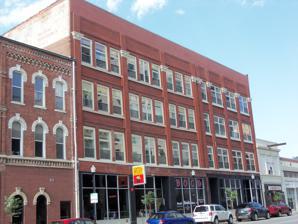
Building: Central Office Building
Country: United States of America
Year built: 1906
United States historic place Central Office Building U.S. National Register of Historic Places U.S. Historic district Contributing property Show map of Iowa Show map of the United States Location 230 W. 3rd St. Davenport, Iowa Coordinates 41°31′21″N 90°34′35″W / 41.52250°N 90.57639°W / 41.52250; -90.57639 Area less than one acre Built 1904, 1906 Architect Gustav Hansen Clausen & Clausen Architectural style Early Commercial Part of Davenport Downtown Commercial Historic District ( ID100005546 ) MPS Davenport MRA NRHP reference No. 83002411 Added to NRHP July 7, 1983 Central Office Building is a historic building located in downtown Davenport, Iowa , United States. It has been individually listed on the National Register of Historic Places since 1983. In 2020 it was included as a contributing property in the Davenport Downtown Commercial Historic District . It is located in the center of a block with other historic structures. It now houses loft apartments . History The Central Office Building was built in two phases. The western half of the building is the oldest section of the structure that began in the 1850s as a brick church. It was remodeled into a 4-story building sometime between 1866 and 1881 by the Woeber Brothers for their carriage production facility and showroom. In 1887, Henry F. Petersen, who owned the J.H.C. Petersen's Sons' Store on Second and Main Streets, had the carriage building remodeled for a furniture store. Petersen was prominent in wholesale and retail goods in the city and his buildings housed his various interests. In 1904, Gustav Hansen designed the first phase of Petersen’s Central Office Building for $24,000. Two years later Clausen & Clausen designed the second phase. The building was constructed with retail businesses housed on the street level and office space above. Some of the early businesses included Spencer Furniture Company, Schiller Piano Company, and the Huebotter Furniture Company. Multiple retailers continue to fill the street level. Architectural firm Clausen & Kruse, formerly known as Clausen & Clausen, had offices on the third floor of the Central Office Building. The upper floors have subsequently been converted into loft apartments. Architecture The building is four stories and constructed of brick . The façade is divided into seven bays with three bays on either side of a central bay that contains a stairwell to serve the upper floors. The pier and spandrel facade suggests the building's structural system, and it was used again in the J.H.C. Petersen's Sons Wholesale Building and that was also built by Petersen and designed by Clausen & Clausen. While it appears symmetrical at first closer inspection reveals that it is not. The bays on the west are sized to accommodate groups of three double-hung windows. The bays of the east are narrower and are designed to accommodate a pair of double-hung windows. The building also features pilasters with rolled edges and homed gargoyles that run through the upper elevation of the building. A simple cornice tops the building and raised parapets mark the two portions of the building. The building shows elements of the Victorian and the Chicago Commercial styles. The cornice and the grotesques on the capitals are all Victorian while the expression of the structure in the façade reflects the Commercial. References